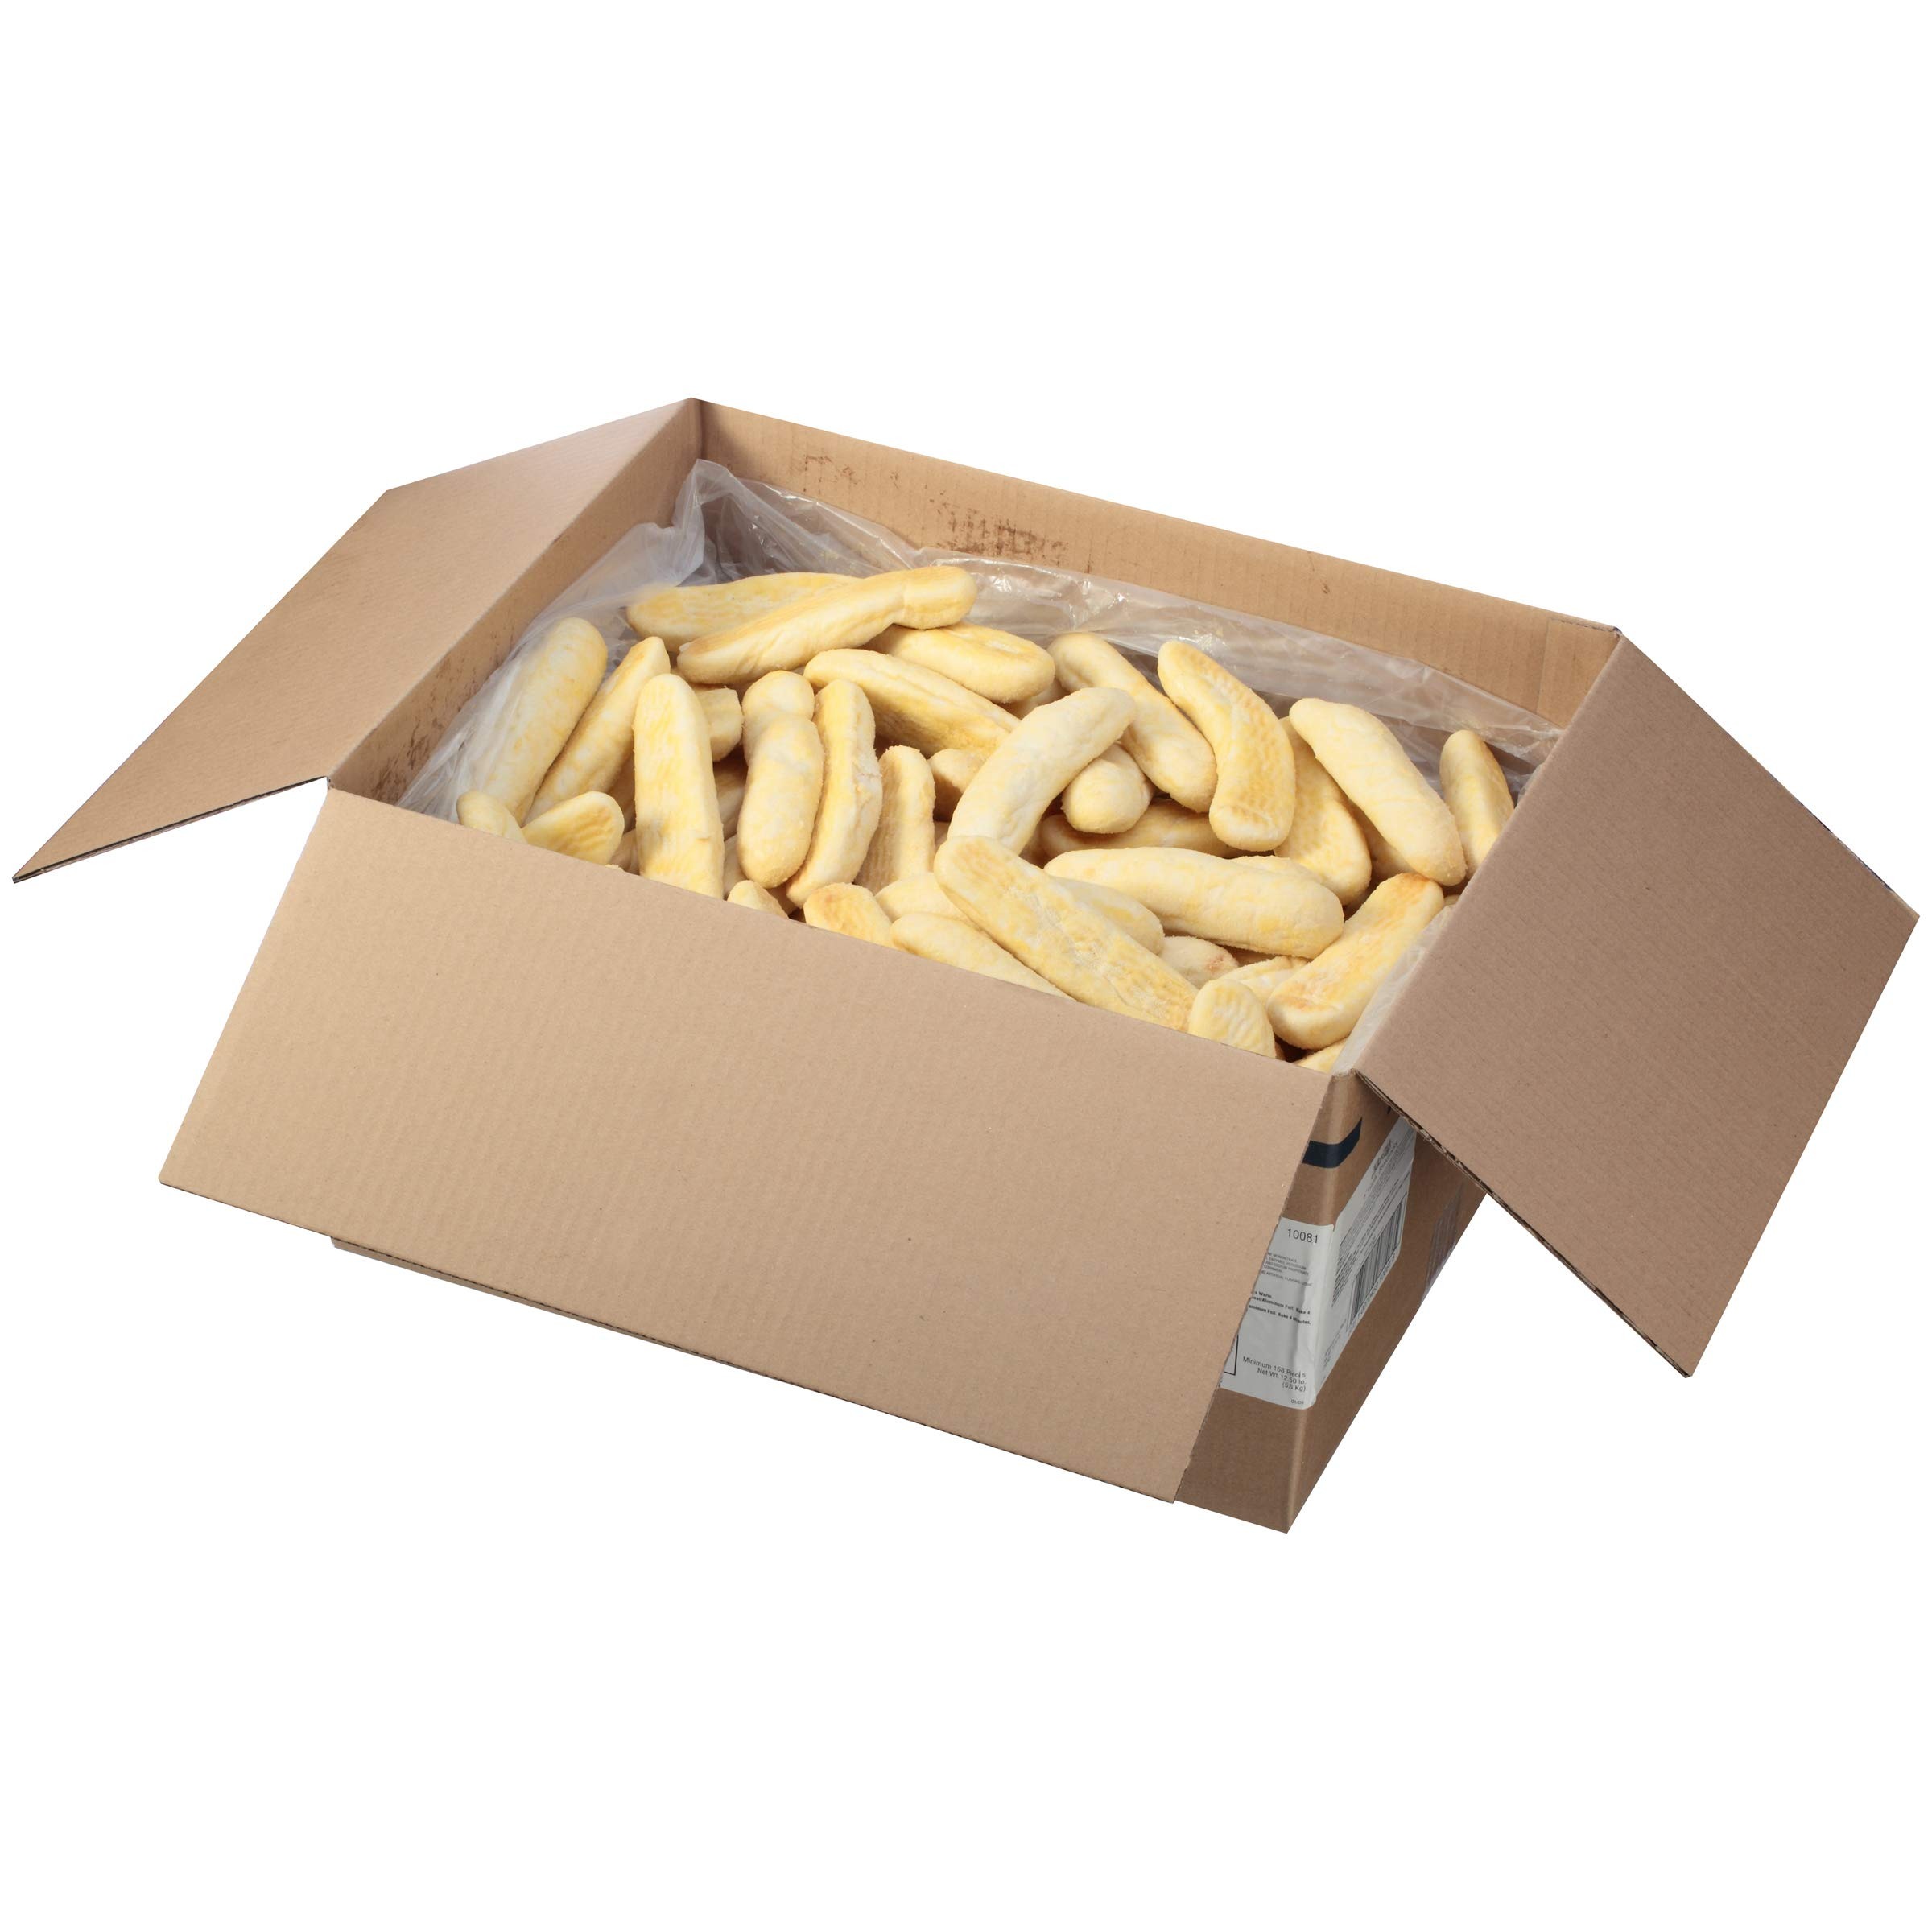
Item Name: New York, Garlic Breaksticks, 6 inch (175 Count)
Bullet Point 1: 0g trans fat per serving
Bullet Point 2: Great taste! Just the right touch of sugar and whole wheat.
Bullet Point 3: Quick prep time (Freezer to table in 5-7 minutes)
Bullet Point 4: Convenience! Heat and serve only what is needed. Keep the rest frozen
Product Description: Hearth baked in elongated shape with crispy crust and soft texture inside, coated with a flavorful garlic spread. Baking instructions: Remove yardsticks from bag. Place flat on cooking surface. Always serve warm. Conventional or Toaster. Oven: Preheat oven to 375 degrees. Place breadsticks flat on baking sheet/aluminum foil. Bake four minutes or until golden brown.
Value: 175.0
Unit: Count

Price: 107.08